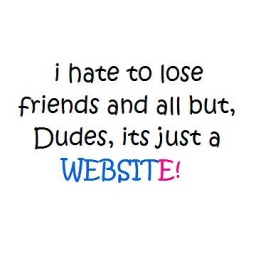
lolz -runs and hides under a rock with a white flag-